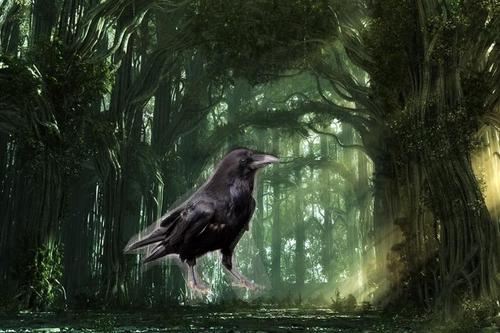
Bird species: Common_Raven
Bird type: landbird
Background: land